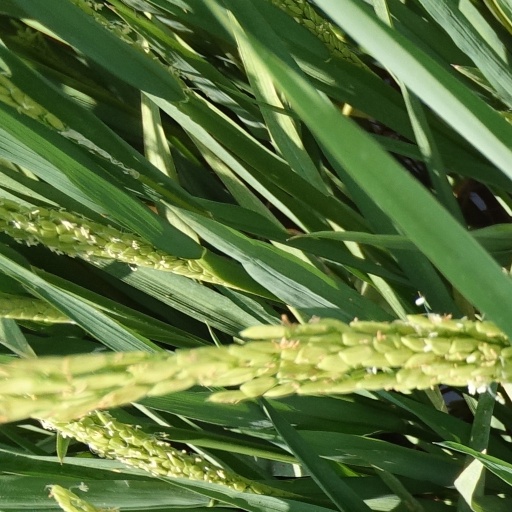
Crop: rice